Economy of Puerto Rico

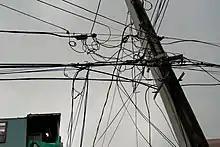
An example of a utility pole in Puerto Rico

Tourism is an important component of the Puerto Rican economy supplying an approximate US$1.8 billion per year. In 1999, an estimated five million tourists visited the island, most from the United States. Nearly a third of these were cruise ship passengers. An increase in hotel registrations, which has been observed since 1998, and the construction of new hotels and the Puerto Rico Convention Center are indicators of the current strength of the tourism industry. In 2009, tourism accounted for nearly 7% of the islands' gross national product.